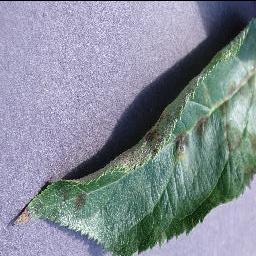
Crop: apple
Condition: scab